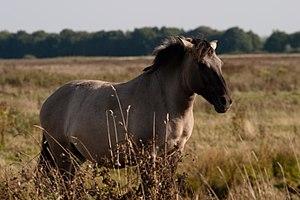
La Pologne compte 23 parcs nationaux, étendus sur une superficie totale de 3 145 km² :
Le cheval en Pologne a été vénéré, en particulier de par des pratiques d'hippomancie à Szczecin, au XIIᵉ siècle. Il connaît une nette chute d'effectifs au XXᵉ siècle. Il est désormais élevé principalement pour les sports équestres et la viande. La Pologne est connue pour être le berceau du Konik, un petit cheval descendant du Tarpan sauvage.